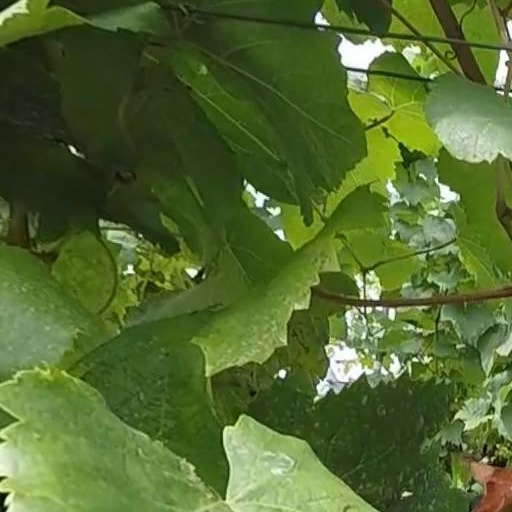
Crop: grape